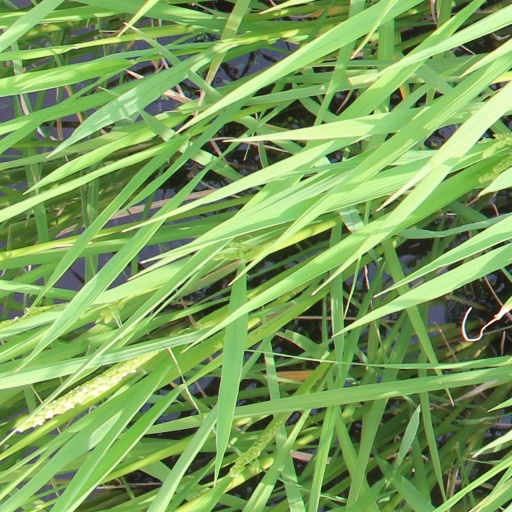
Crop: rice